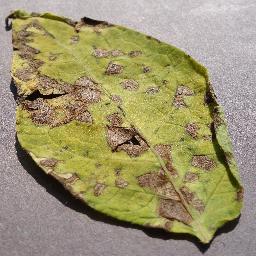
Etiqueta: Tizon_Temprano